Edward S. Mann

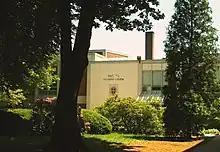
Mann Student Center on the main campus of the Eastern Nazarene College in Massachusetts

Mann was born September 24, 1908, in Waterville, Vermont, the son of a state senator. In 1925, at the age of 16, he enrolled at Eastern Nazarene College. As a student, he helped raise funds for the school's first baseball diamond, later raising more funds and helping dig the foundation for the school's first gymnasium.